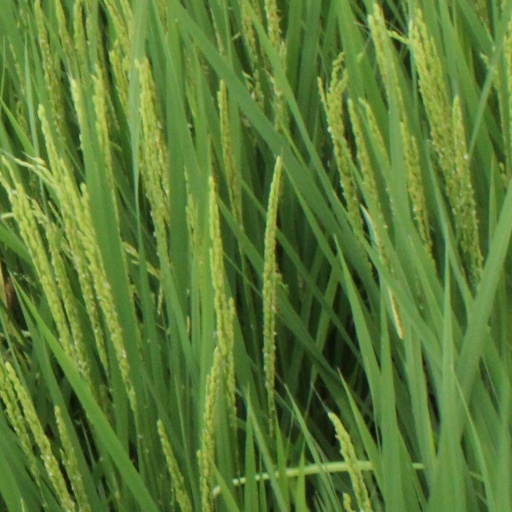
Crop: rice